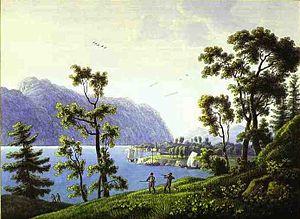
Andreï E. Martynov est un peintre russe de paysages.